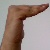
The image shows a hand gesture representing a space in Indian Sign Language.